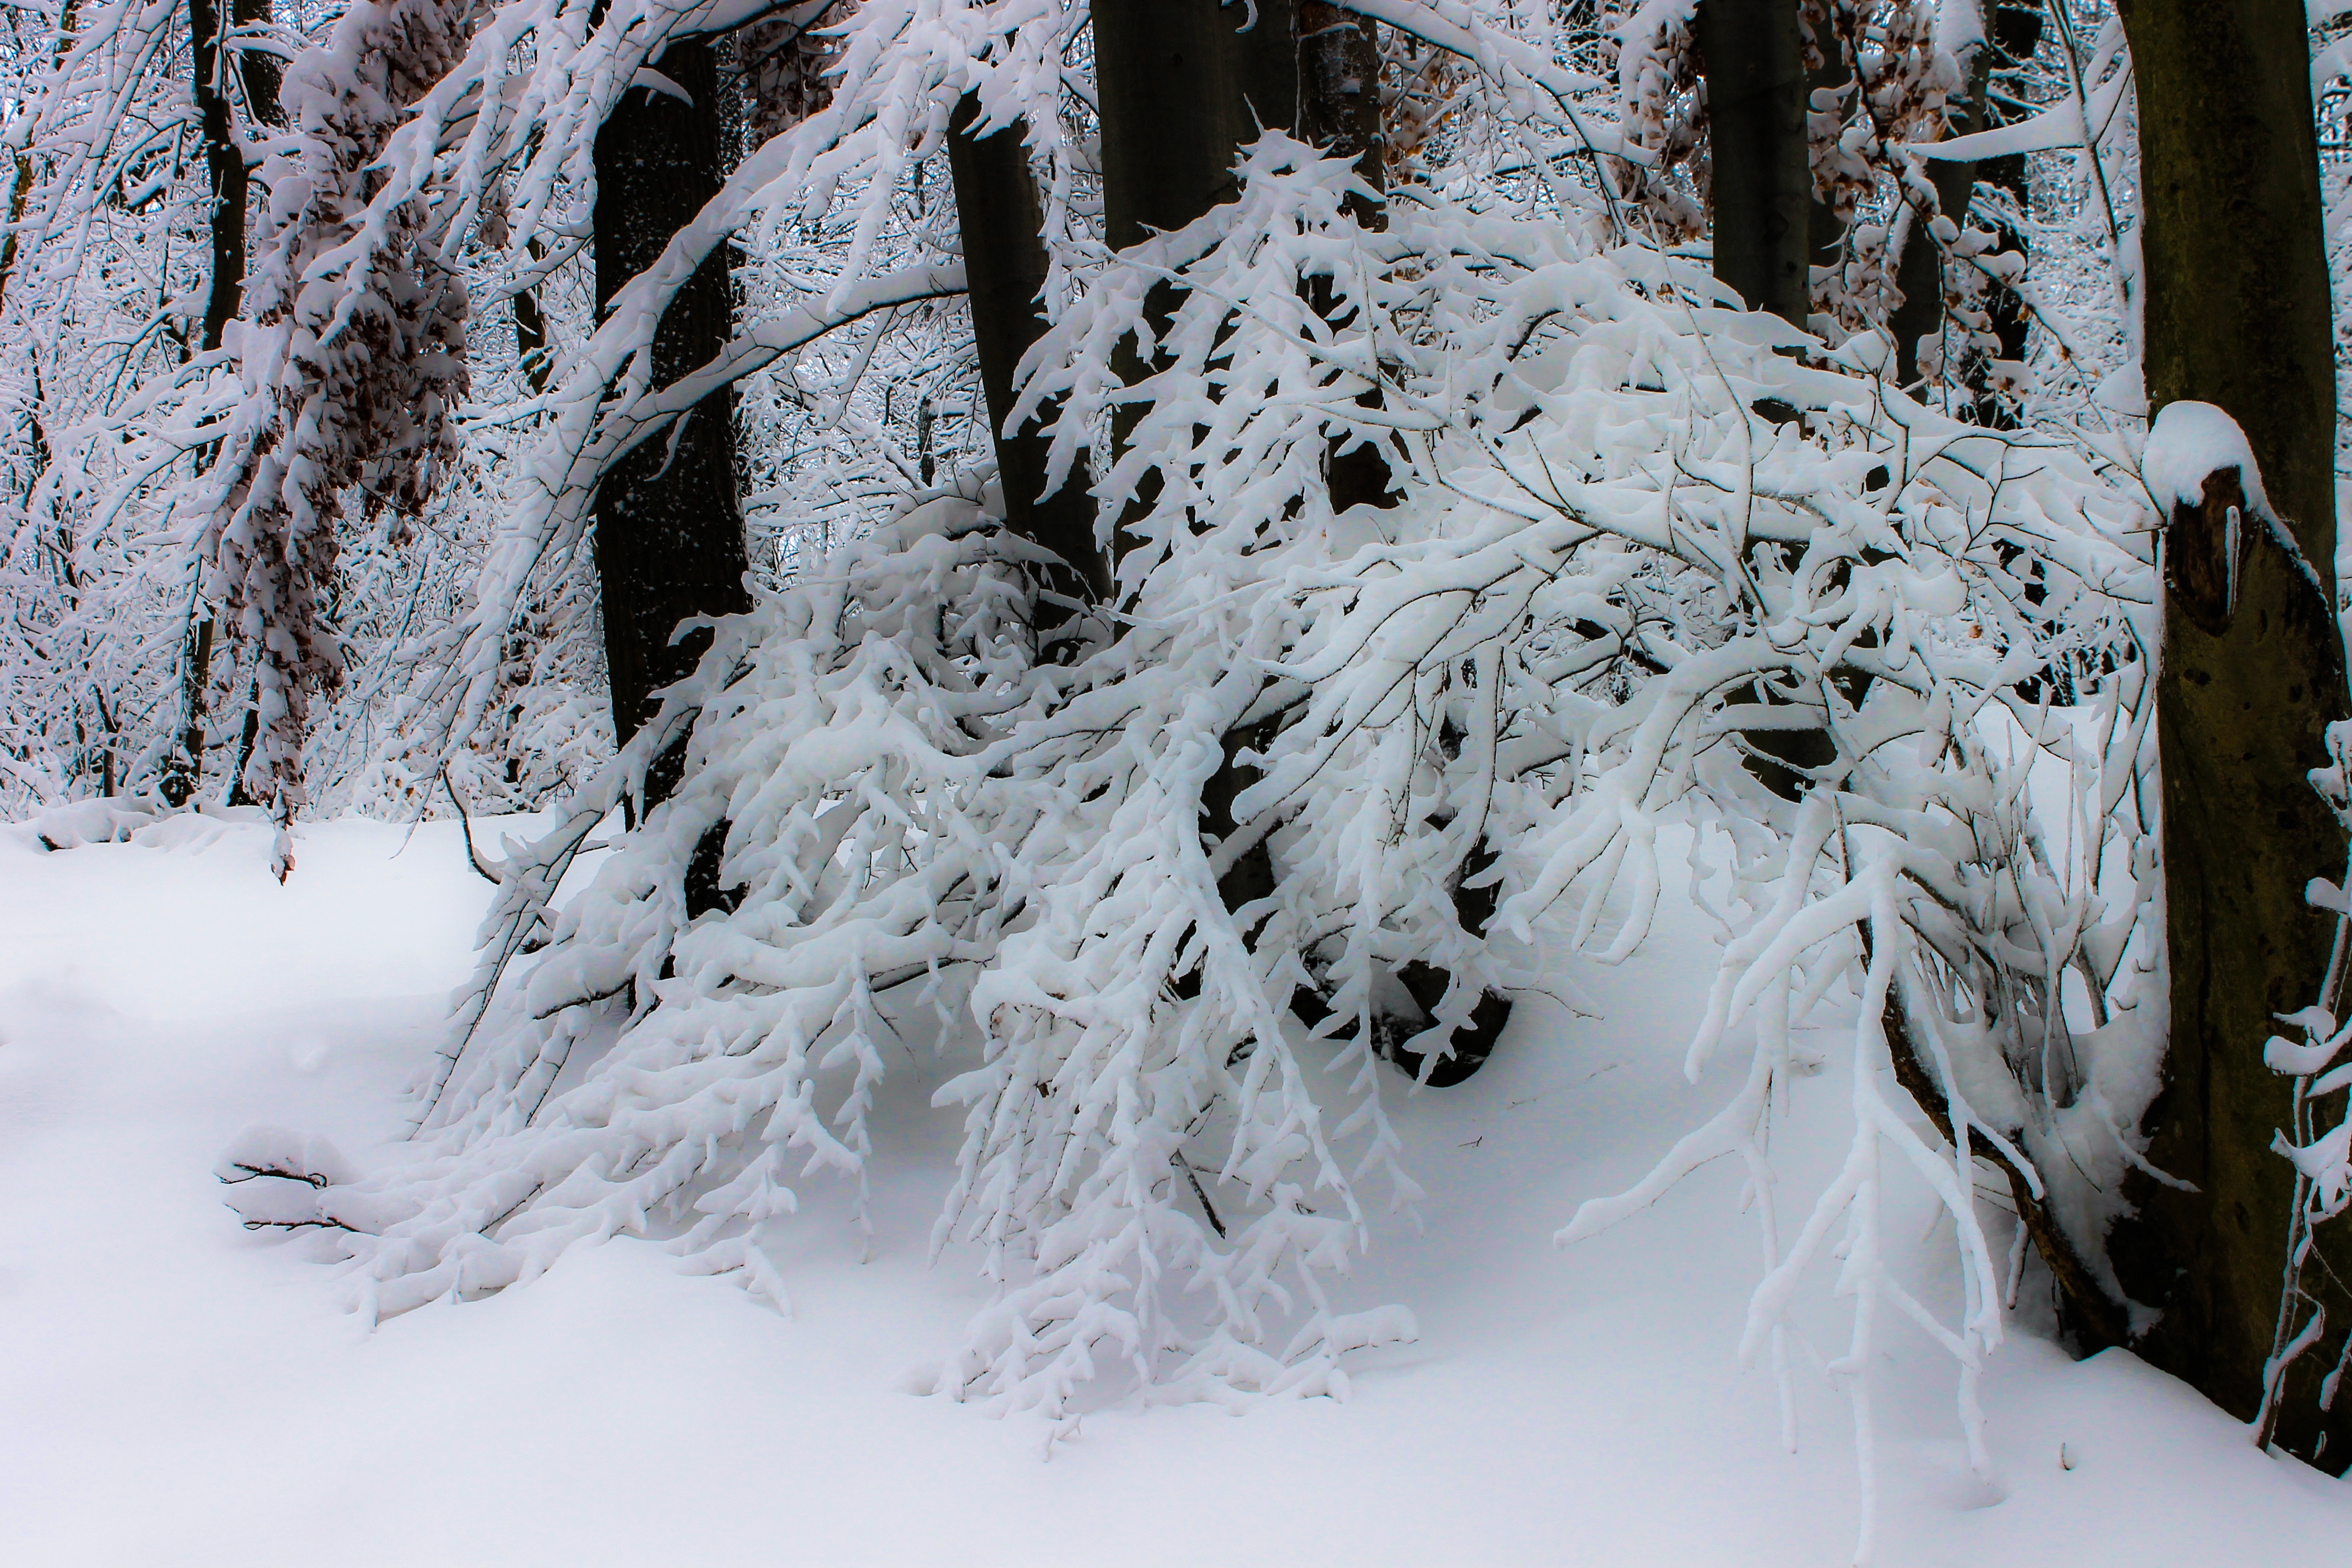
tree, nature, forest, branch, snow, cold, winter, frost, ice, weather, season, trees, hungary, blizzard, icicle, freezing, winter mood, snowy landscape, woody plant, winter storm